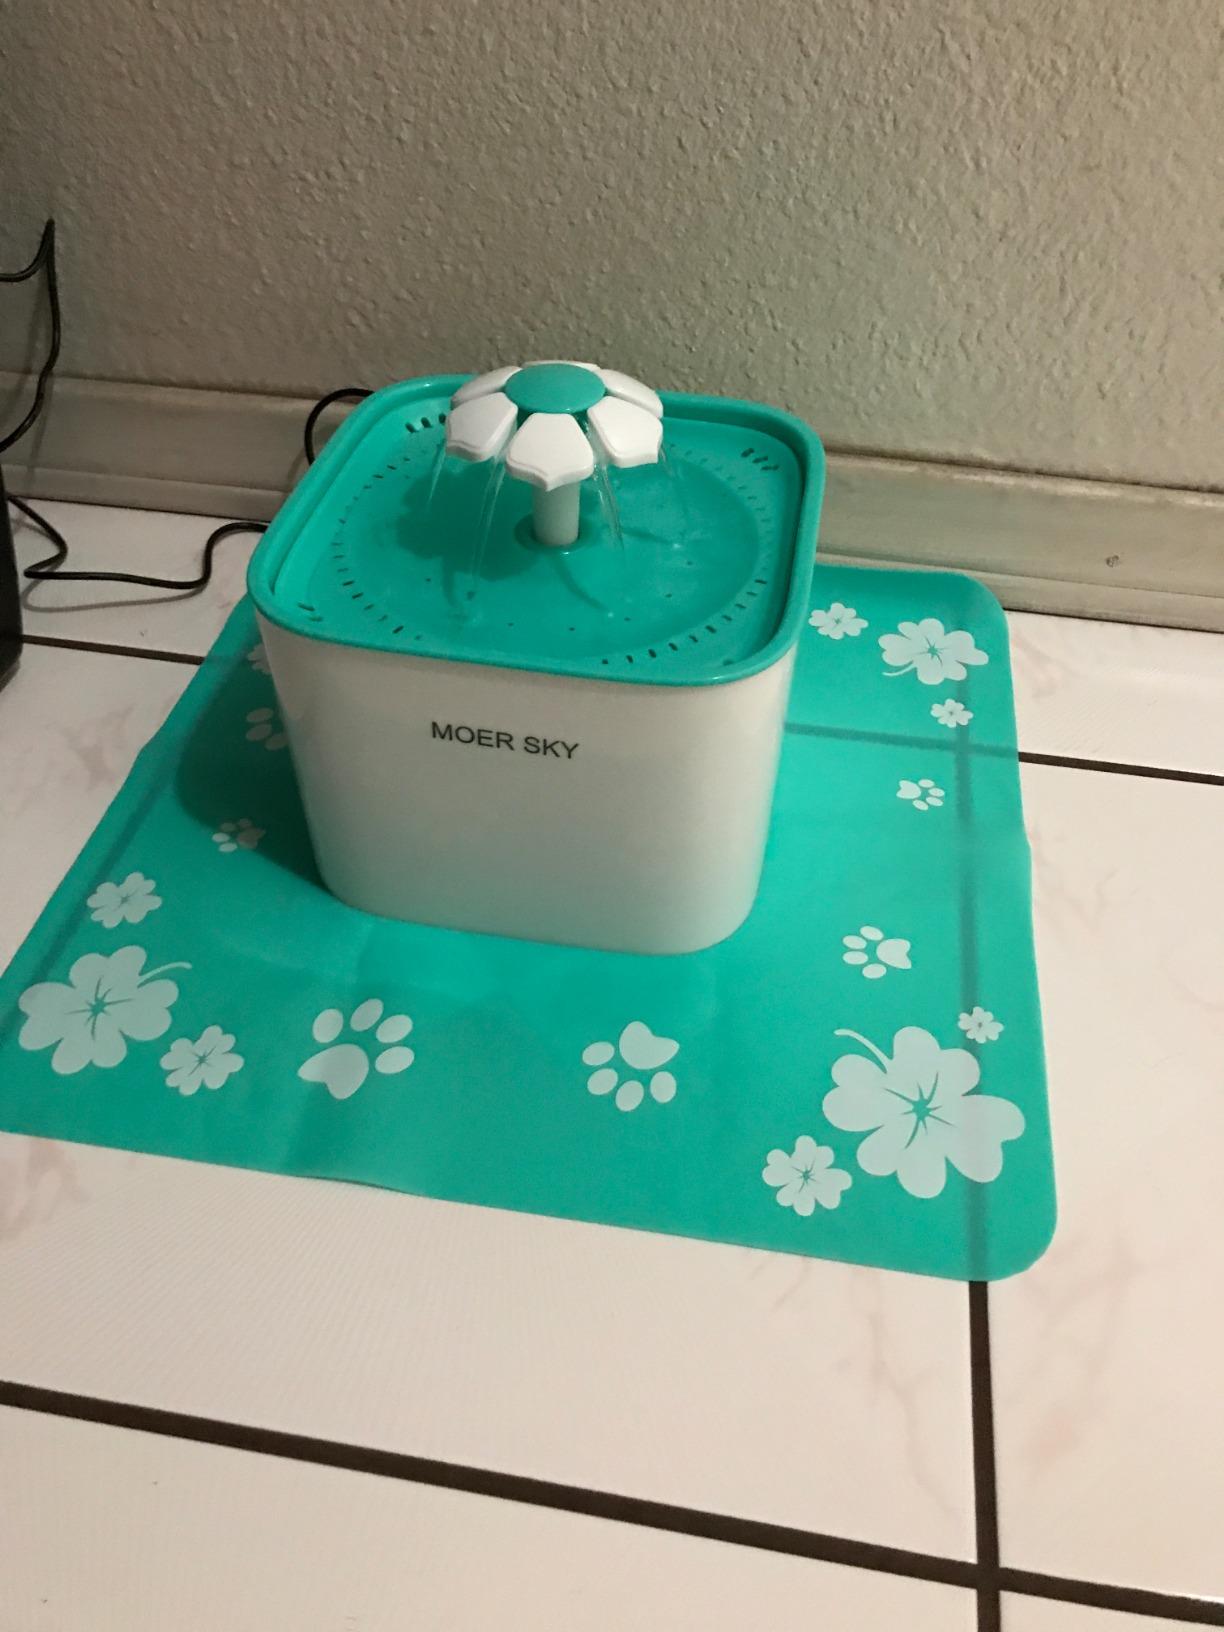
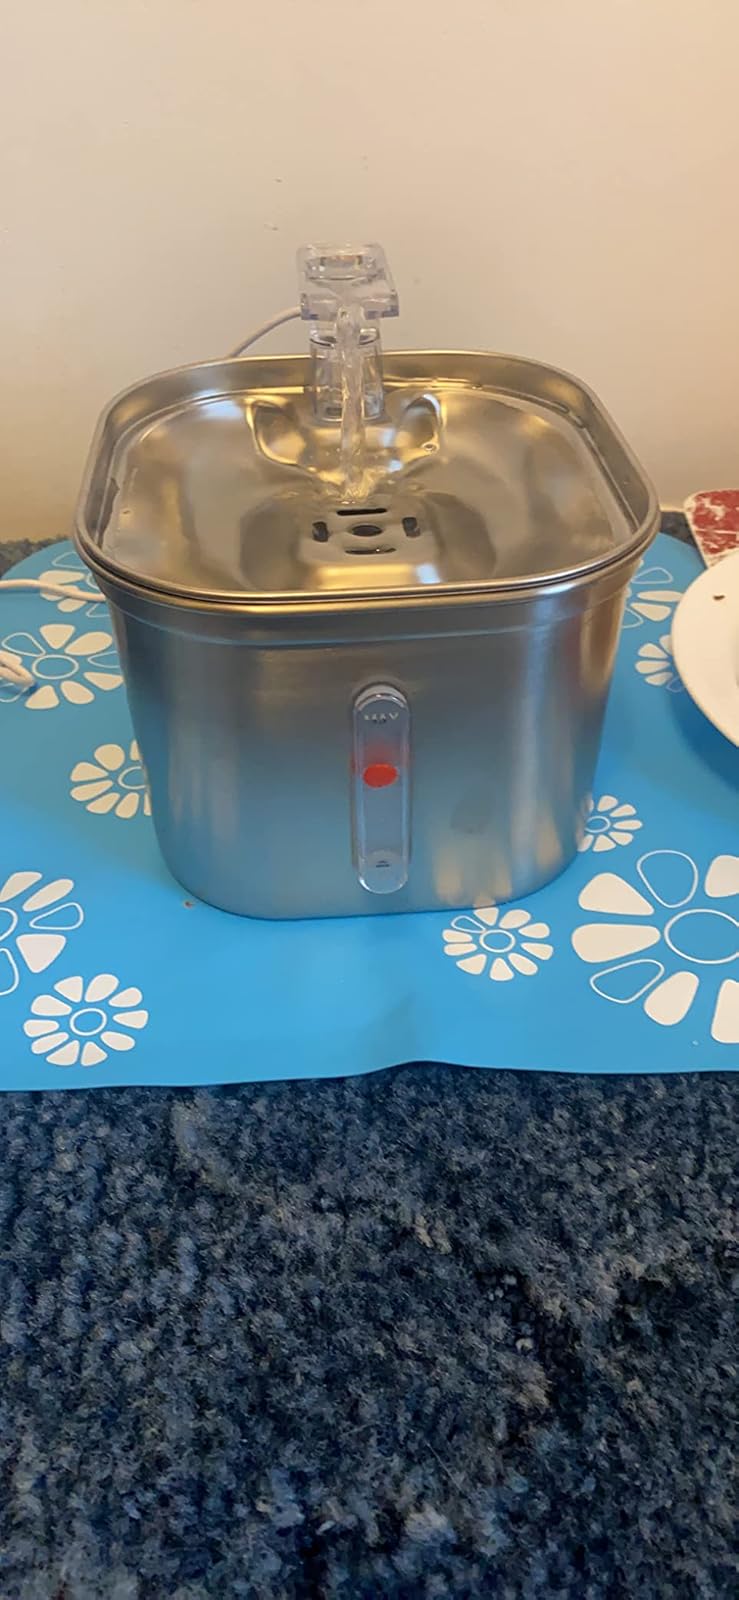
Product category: items_bowl
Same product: no